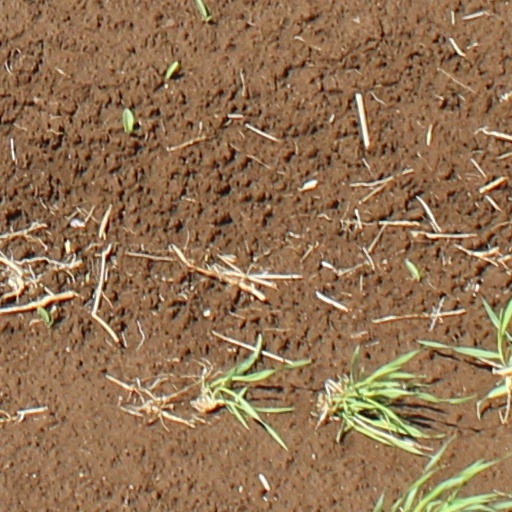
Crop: wheat